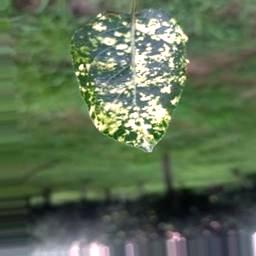
Label: Apple_Mosaic